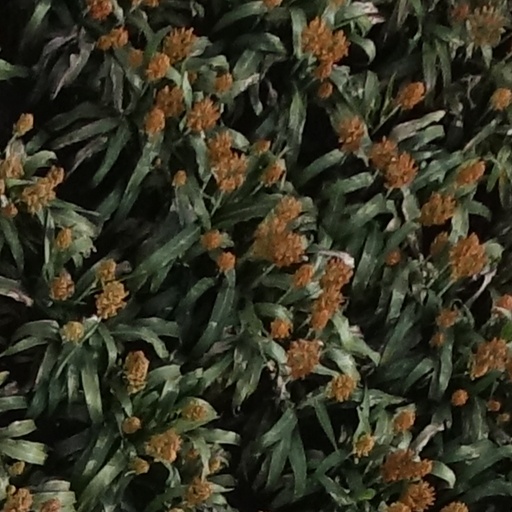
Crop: sorghum